Noah's wine

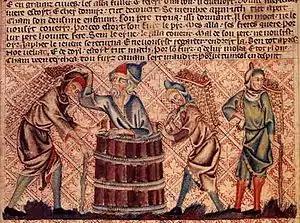
A depiction from the "Holkham Bible" c. 1320 AD showing Noah and his sons making wine

Noah's wine is a colloquial allusion meaning alcoholic beverages. The advent of this type of beverage and the discovery of fermentation are traditionally attributed, by explication from biblical sources, to Noah. The phrase has been used in both fictional and nonfictional literature.